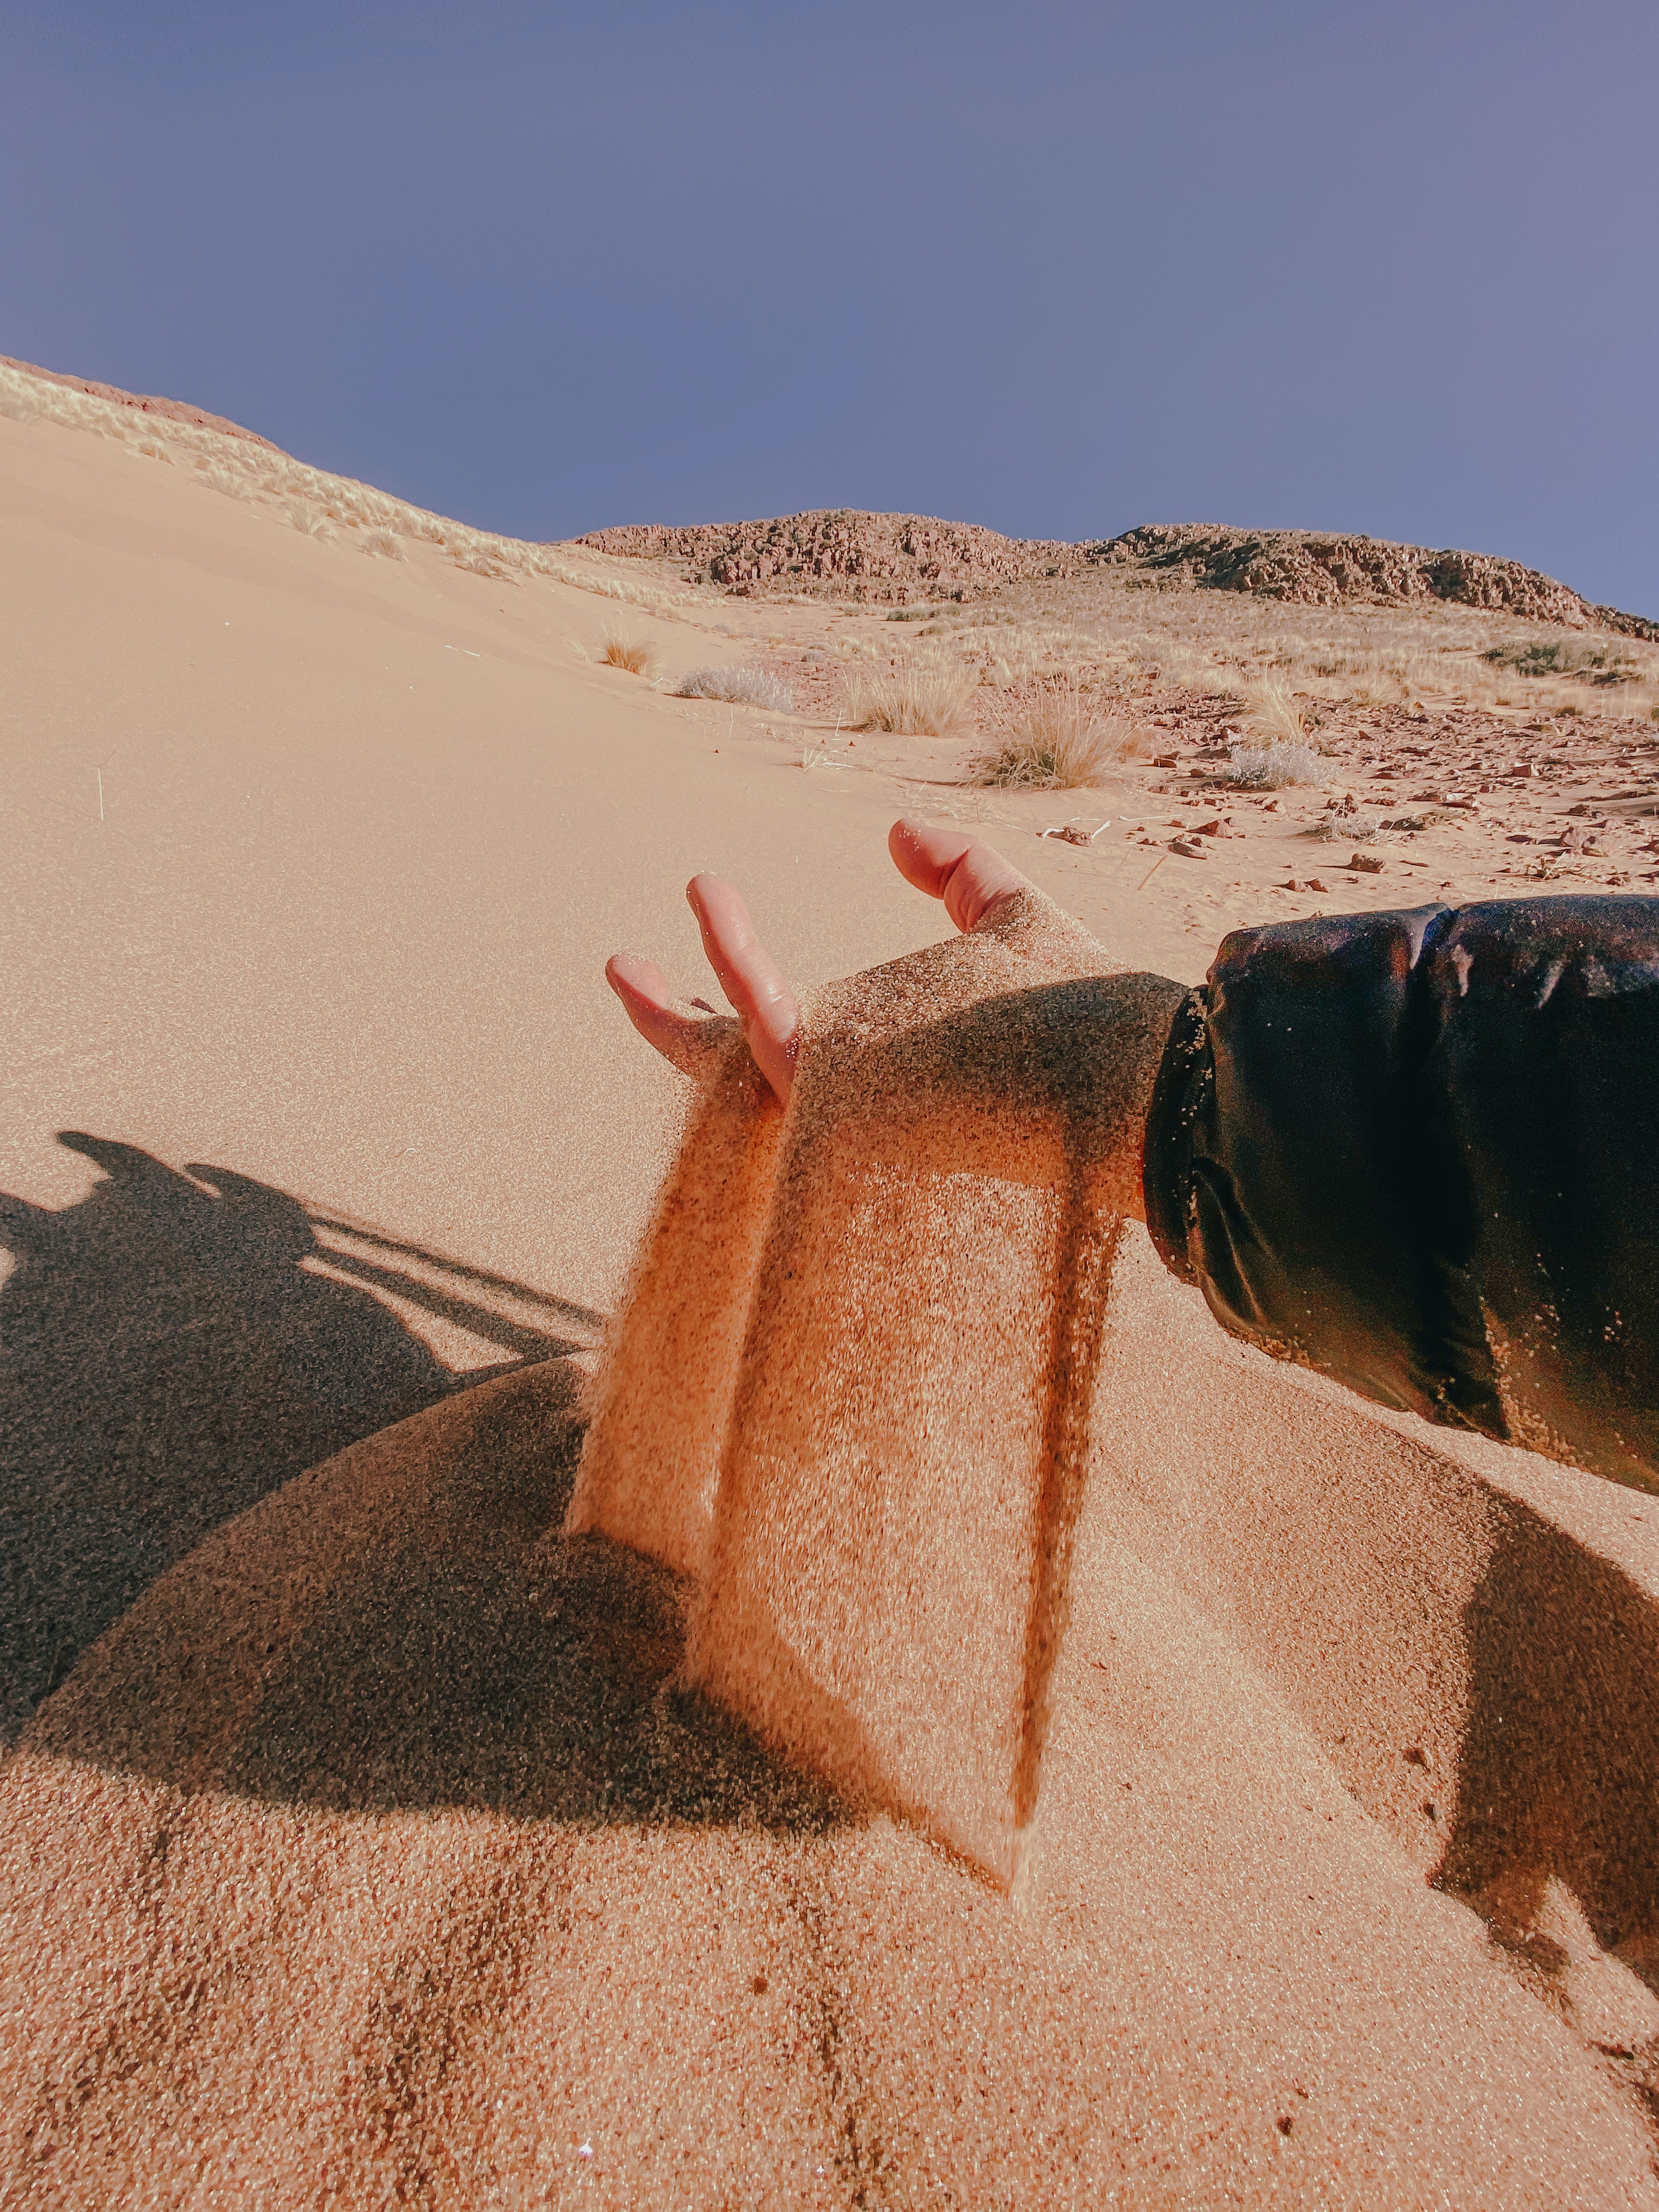
natural, sky, ecoregion, natural environment, slope, landscape, erg, sand, Tints and shades, aeolian landform, singing sand, horizon, dune, geology, soil, travel, plateau, hill, rock, shadow, wind, tree, wadi, erosion, badlands, ocean, recreation, blowout, winter, desert, vacation, coast, sahara, arch, mountain, sea